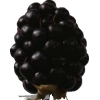
Label: blackberry